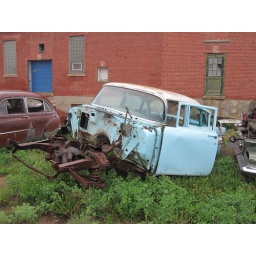
Anyone who has taken The Canadian has seen this old car graveyard beside the train station in Melville, Saskatchewan.